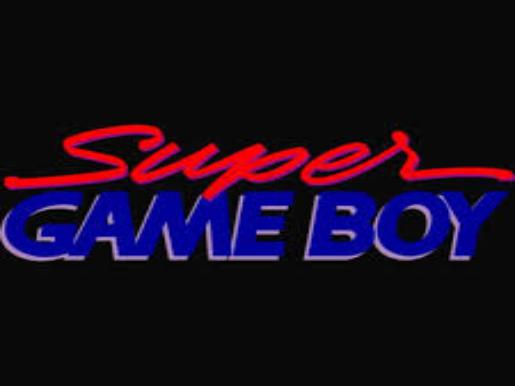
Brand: game boy
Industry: Electronic